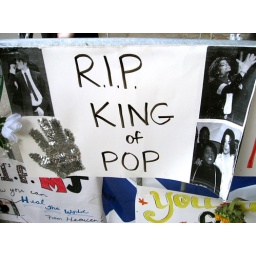
The memorial wall outside Michael Jackson's family home in Encino...